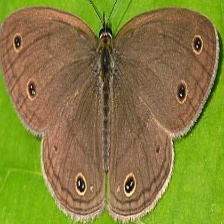
Species: WOOD SATYR
Butterfly family (ImageNet category): ringlet